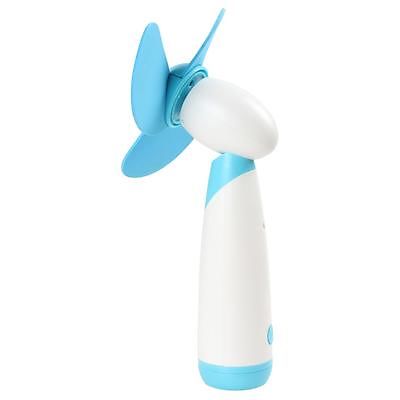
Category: fan